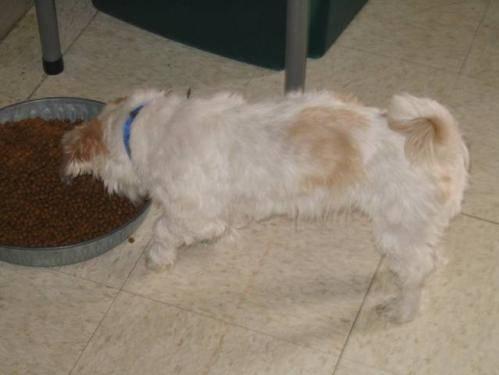
dog